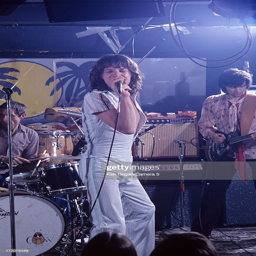
rhythm and blues artist are photographed on stage .